Willow Bunch, Saskatchewan

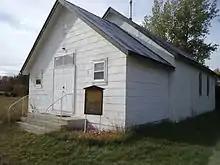
Willow Bunch

The Métis Local #17 in Willow Bunch is one of the first Locals established within the Métis Nation of Saskatchewan.